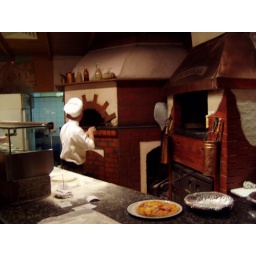
pizza oven in russia